I Love America (2022 film)

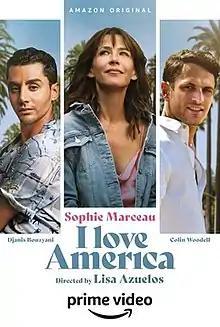
Official release oster

I Love America is a 2022 French comedy film written and directed by Lisa Azuelos, starring Sophie Marceau, Djanis Bouzyani and Colin Woodell. The film was released in France on 11 March 2022 on Prime Video.